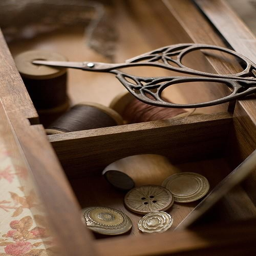
remember that the most valuable antiques are dear old friends .